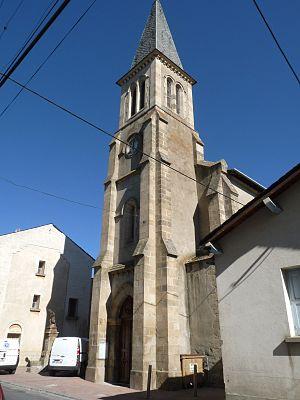
Eglise de La Cabanasse, Pyrénées-Orientales, France
La Cabanasse est une commune française située dans le département des Pyrénées-Orientales, en région Occitanie.